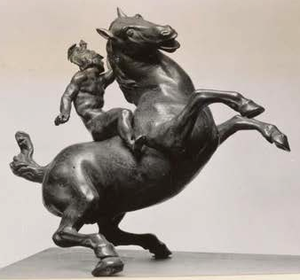
Le cheval d'élevage avec guerrier ou cheval de Budapest est une sculpture en bronze, attribuée à Léonard de Vinci. Représentant François Iᵉʳ de France sur un cheval destrier, elle aurait été réalisée à partir d'un modèle en argile ou en cire dans la première moitié du XVIᵉ siècle. La sculpture se trouve dans l'exposition permanente du musée des beaux-arts de Budapest.